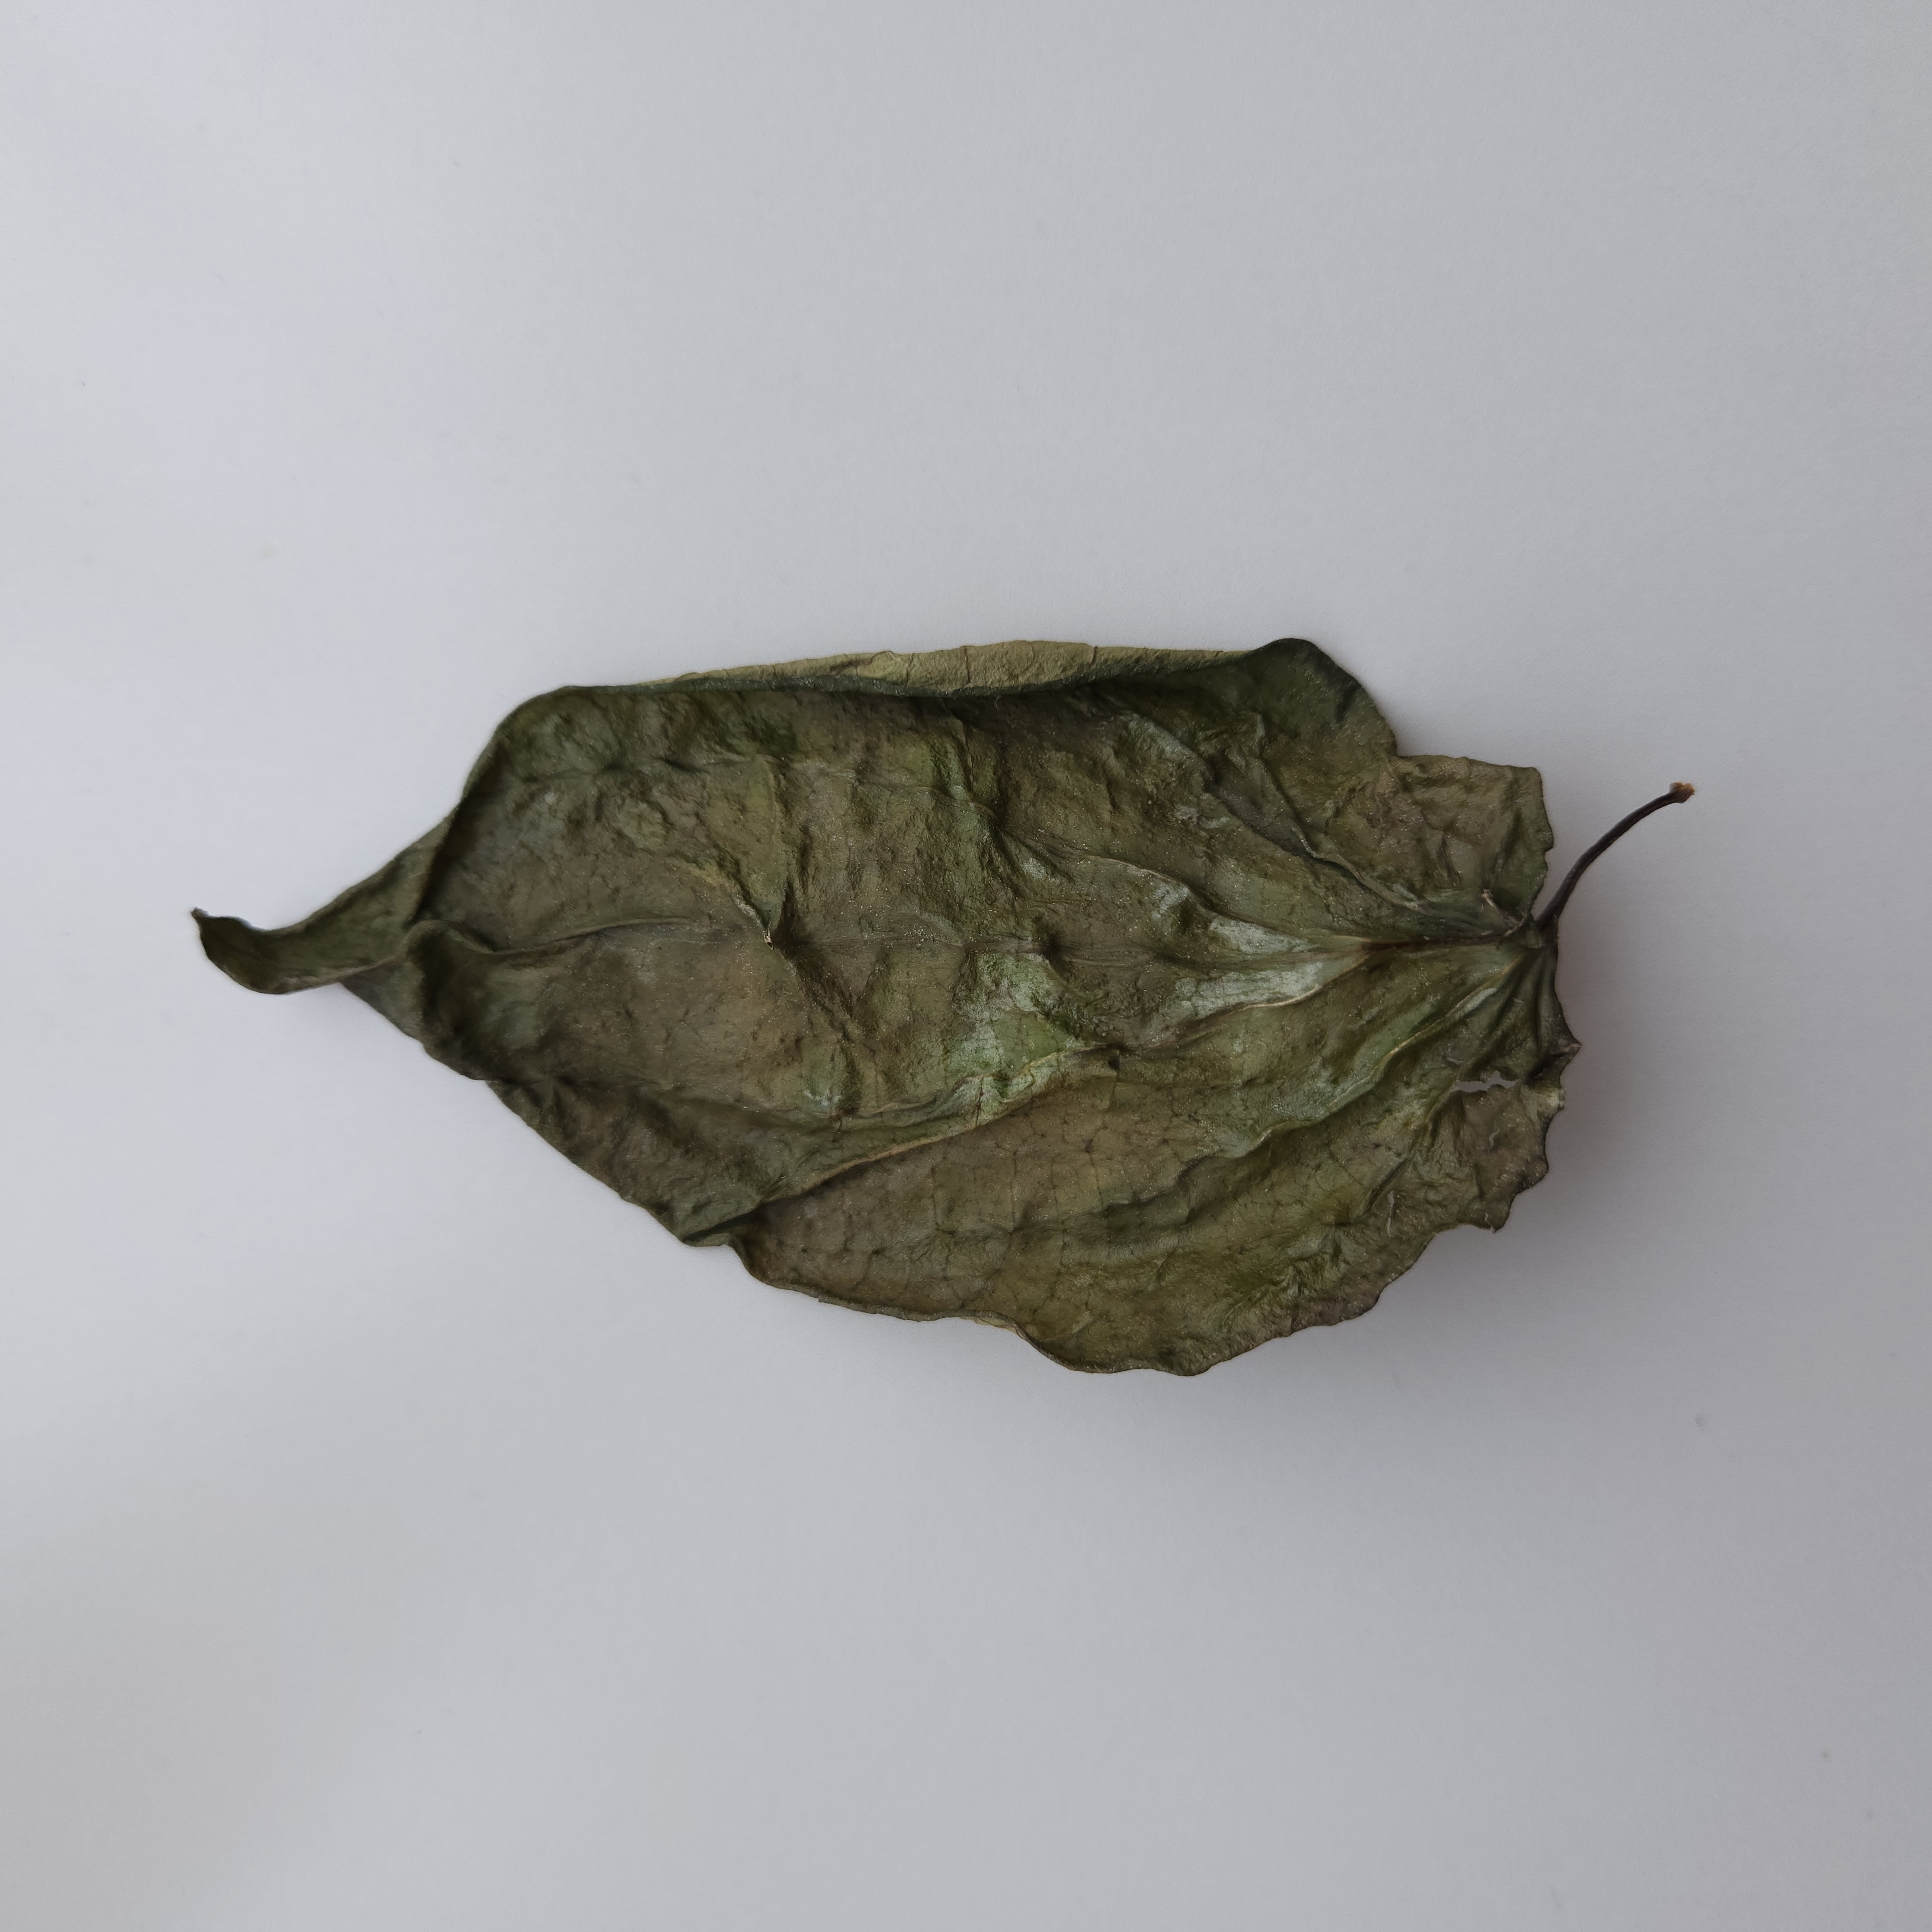
Label: Dried